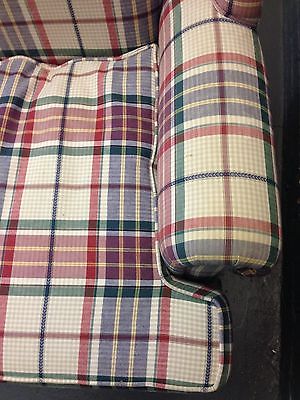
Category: chair